List of Supergirl characters

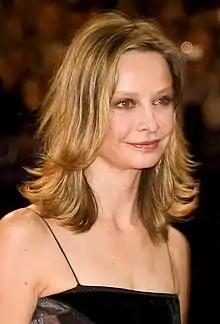
Calista Flockhart

J'onn J'onzz (David Harewood; seasons 1–6) is the head of the DEO who takes Hank Henshaw's likeness after Henshaw is killed in Peru while hunting J'onn. J'onn takes Henshaw's likeness to reform the DEO from within as well as a promise to Jeremiah Danvers to watch over Alex and Kara, who each subsequently trust him as a mentor after learning of his true identity. Prior to his escape from the holocaust on Mars, J'onn was a law enforcement officer to his people. In addition to his powers, J'onn learned various skills and knowledge after living on Earth over decades including martial arts, strategy, investigation tactics, in addition telepathically learned some of Henshaw's memories and knowledge, making him a formidable opponent when in human form without the need of his extraterrestrial abilities and more than capable to run the DEO in Henshaw's place. He takes Alex in as his protégée and forges her as a strong DEO agent, eventually she becomes his right-hand operative. In the episode "Falling", J'onn reveals to the whole world his true identity to stop Kara, who is affected by Red Kryptonite, from killing Alex. He is then arrested by the DEO agents who are at the scene, only to escape with Alex upon learning that Jeremiah has survived the attack and that he is being held at Project Cadmus, a facility that experiments with aliens and where he was going to be taken.